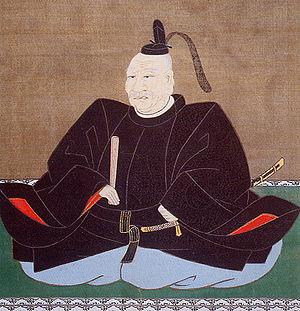
Tōdō Takatora est un daimyo de l'époque Azuchi Momoyama et du début de l'époque d'Edo.